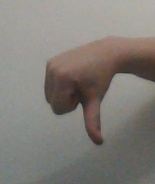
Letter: waw